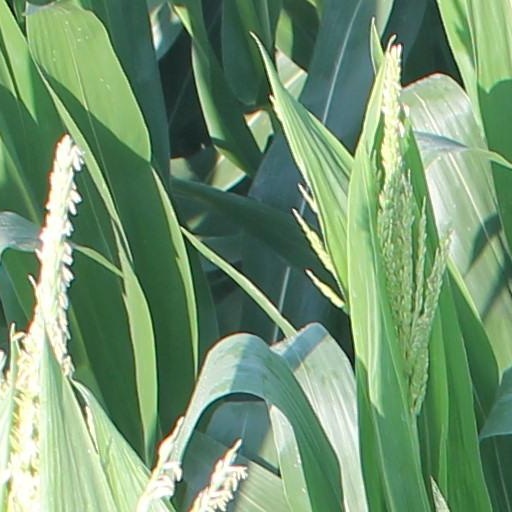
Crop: maize; corn